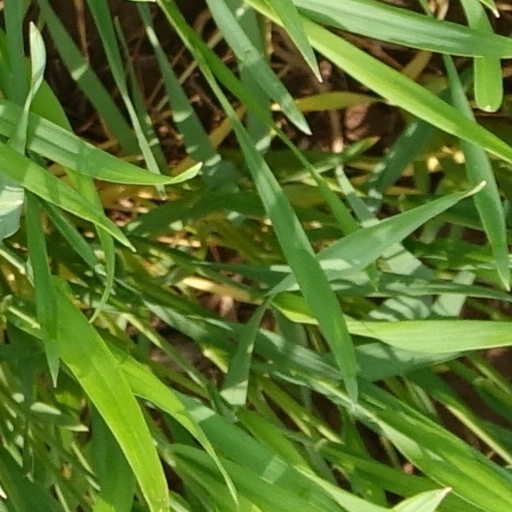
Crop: wheat